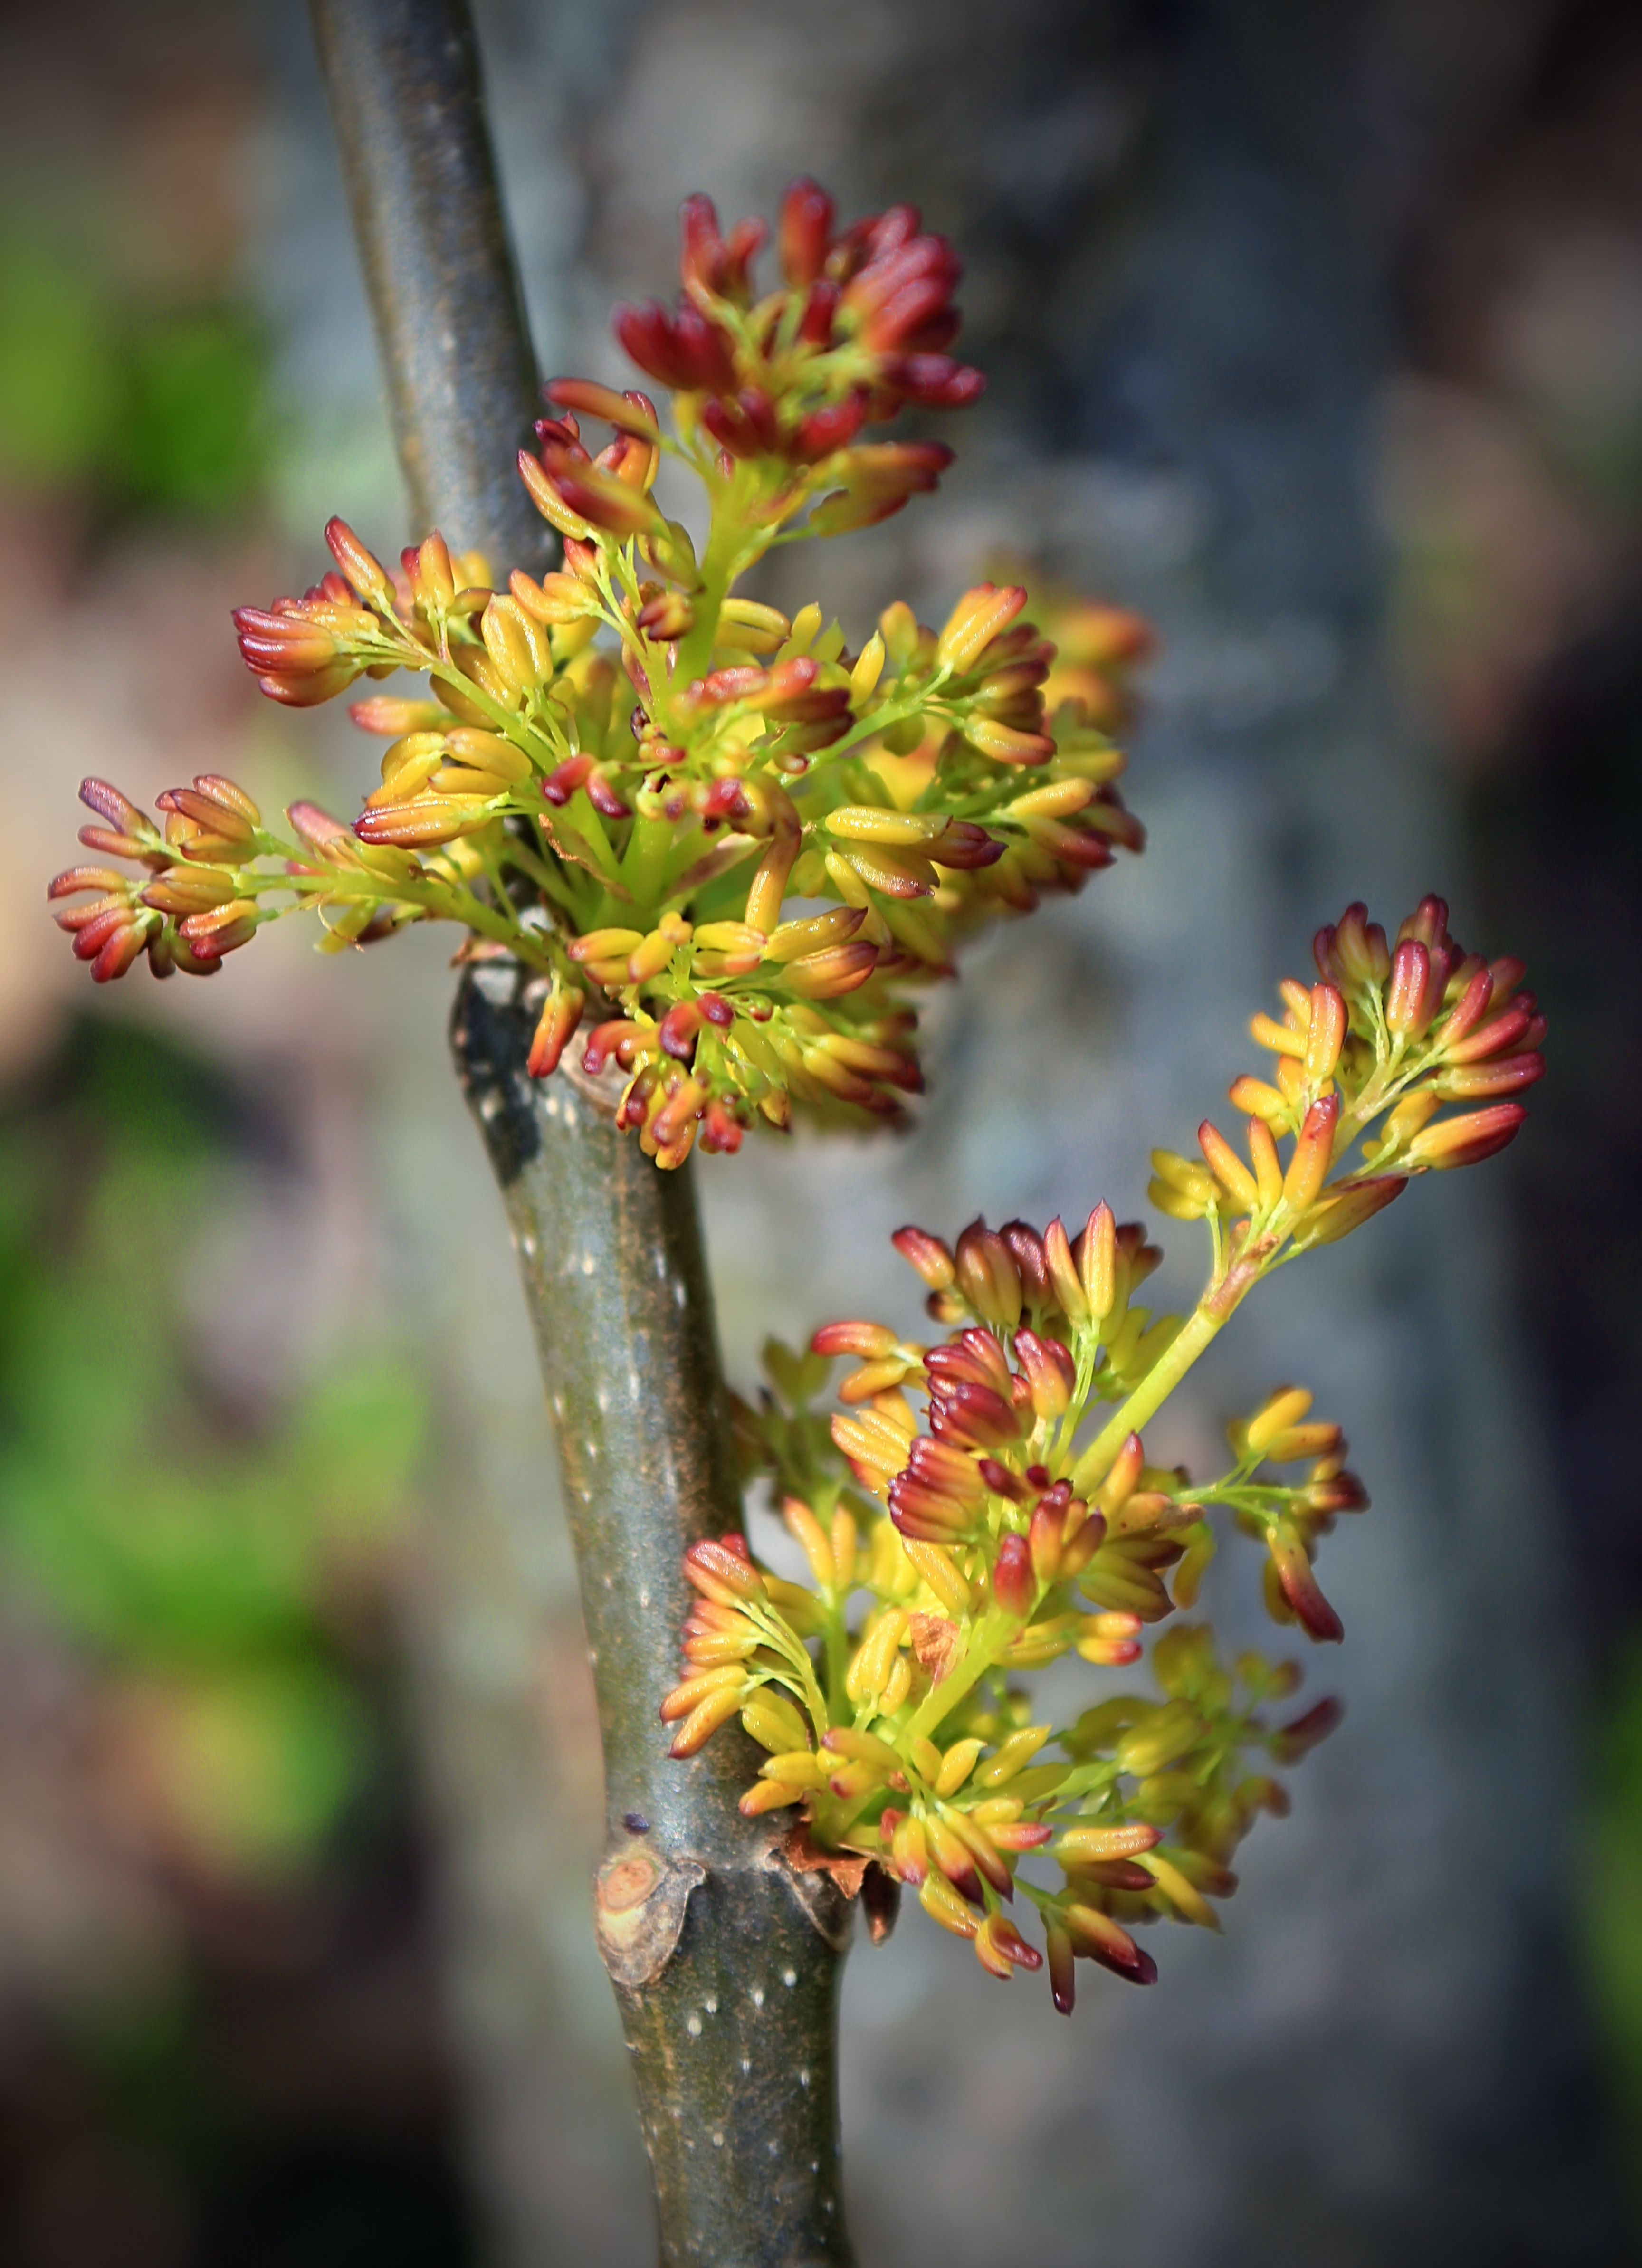
tree, nature, branch, blossom, plant, hiking, leaf, flower, spring, green, macro, evergreen, autumn, botany, yellow, flora, season, wildflower, creativecommons, vegetation, shrub, buds, newjersey, warrencounty, macro photography, flowering plant, woody plant, land plant